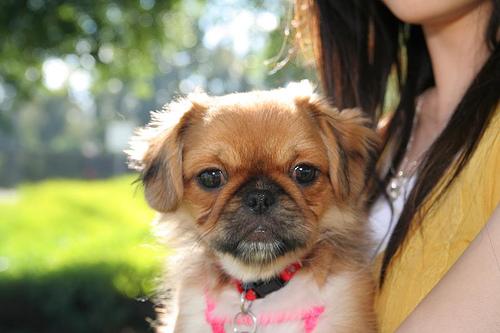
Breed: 480-n000125-Pekinese